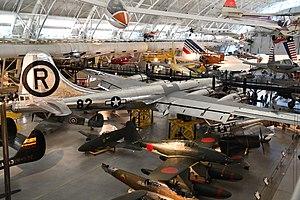
B-29 Enola Gay au Steven F. Udvar Center, Chantilly, VA
Le Boeing B-29 Superfortress est un bombardier lourd quadrimoteur à hélices et à long rayon d'action utilisé par les États-Unis pendant la Seconde Guerre mondiale et la guerre de Corée. Conçu par Boeing comme le Model 345 et développé à partir de 1938, le B-29 est l'un des plus gros avions utilisés lors de ces conflits ; lors de son entrée en service, il est à la pointe de la technologie. En comptant les coûts de conception et de production, le projet B-29 est le programme d'armement américain le plus cher de la Seconde Guerre mondiale, dépassant le coût du projet Manhattan de plus d'un milliard de dollars. C'est le premier bombardier américain à recevoir une cabine pressurisée, ainsi qu'un système de tourelles contrôlées à distance ; il est équipé d'un train d'atterrissage tricycle. Le nom « Superfortress » suit le modèle que Boeing a lancé avec le prédécesseur du B-29, le B-17 Flying Fortress. Conçu comme un bombardier stratégique à haute altitude, le B-29 se montre tout aussi capable de réaliser des missions de bombardement incendiaire à basse altitude.